Multiplex locomotive

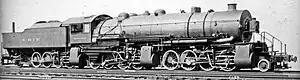
Erie Railroad "Matt H. Shay" 2-8-8-8-2

Triplex locomotives are locomotives with three drive wheel sets. The Baldwin Locomotive Works built three 2-8-8-8-2 triplex locomotives for the Erie Railroad and one 2-8-8-8-4 for the Virginian Railway. All the triplex locomotives built were of the Mallet type, but with an extra set of driving wheels under the tender. They could only be used as slow pushers because the enormous tractive effort was too much for the car couplings to withstand, and the boiler did not produce enough steam to operate the locomotives at higher speeds.